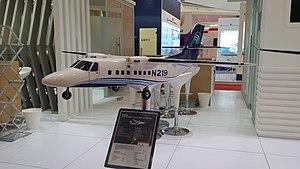
Le N-219 Nurtanio est un projet d'avion de transport léger conçu par Dirgantara Indonesia, le constructeur national indonésien, et destiné à des missions diverses dans des régions isolées.